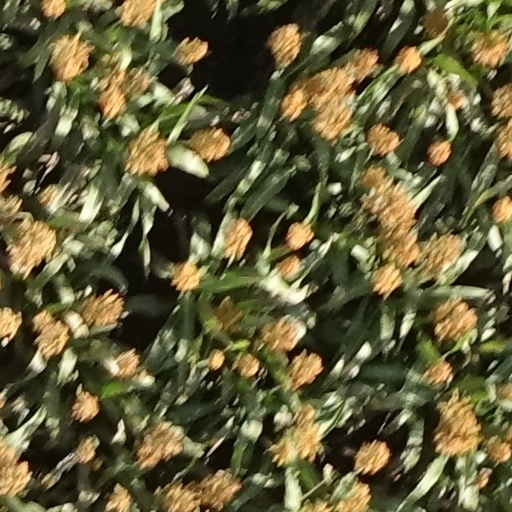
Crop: sorghum